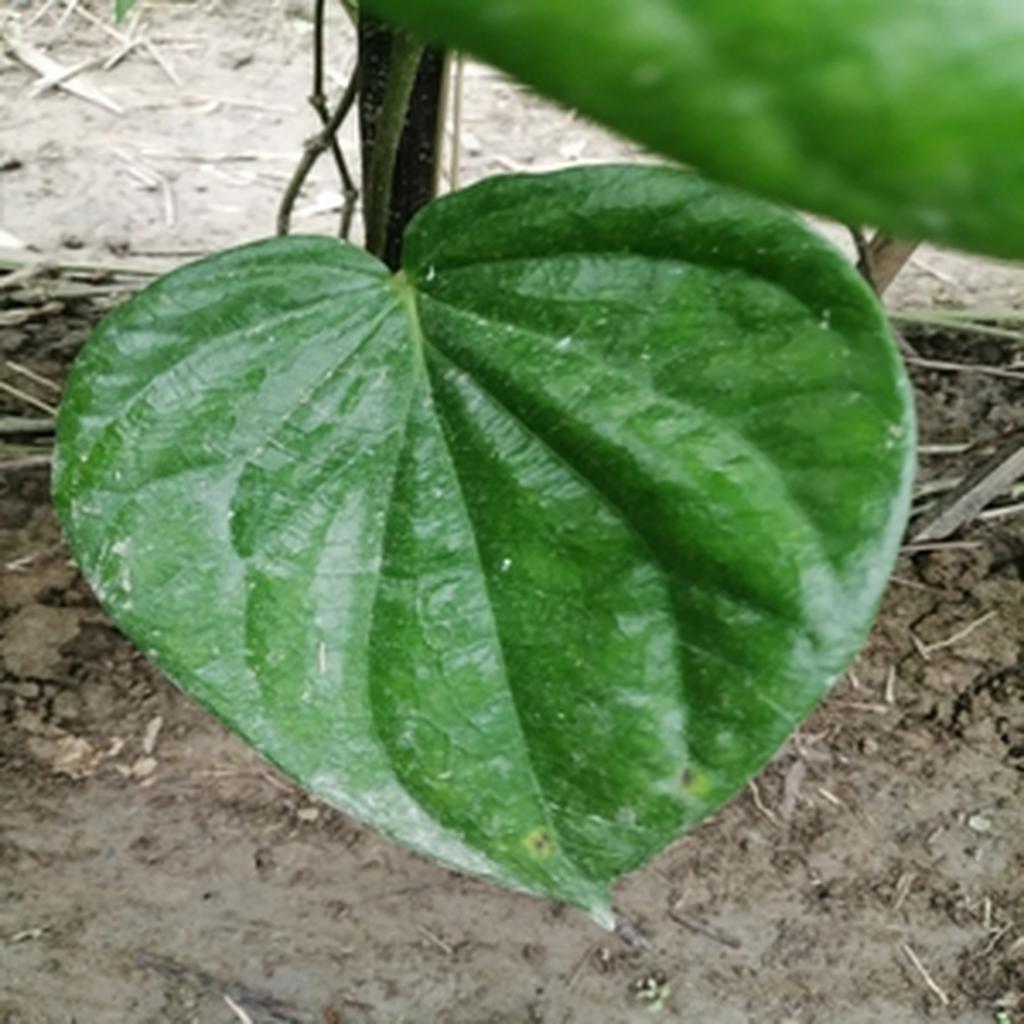
Label: Leaf_Spot